Boot Polish (film)

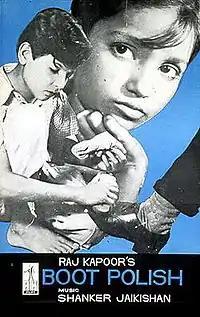
Film poster with photograph

Lyrics were written by Hasrat Jaipuri, Shailendra and Deepak. Music for the songs were composed by Shankar–Jaikishan.